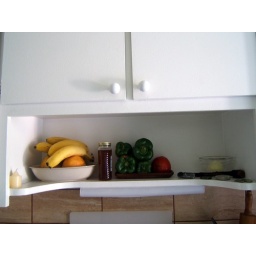
above the kitchen sink